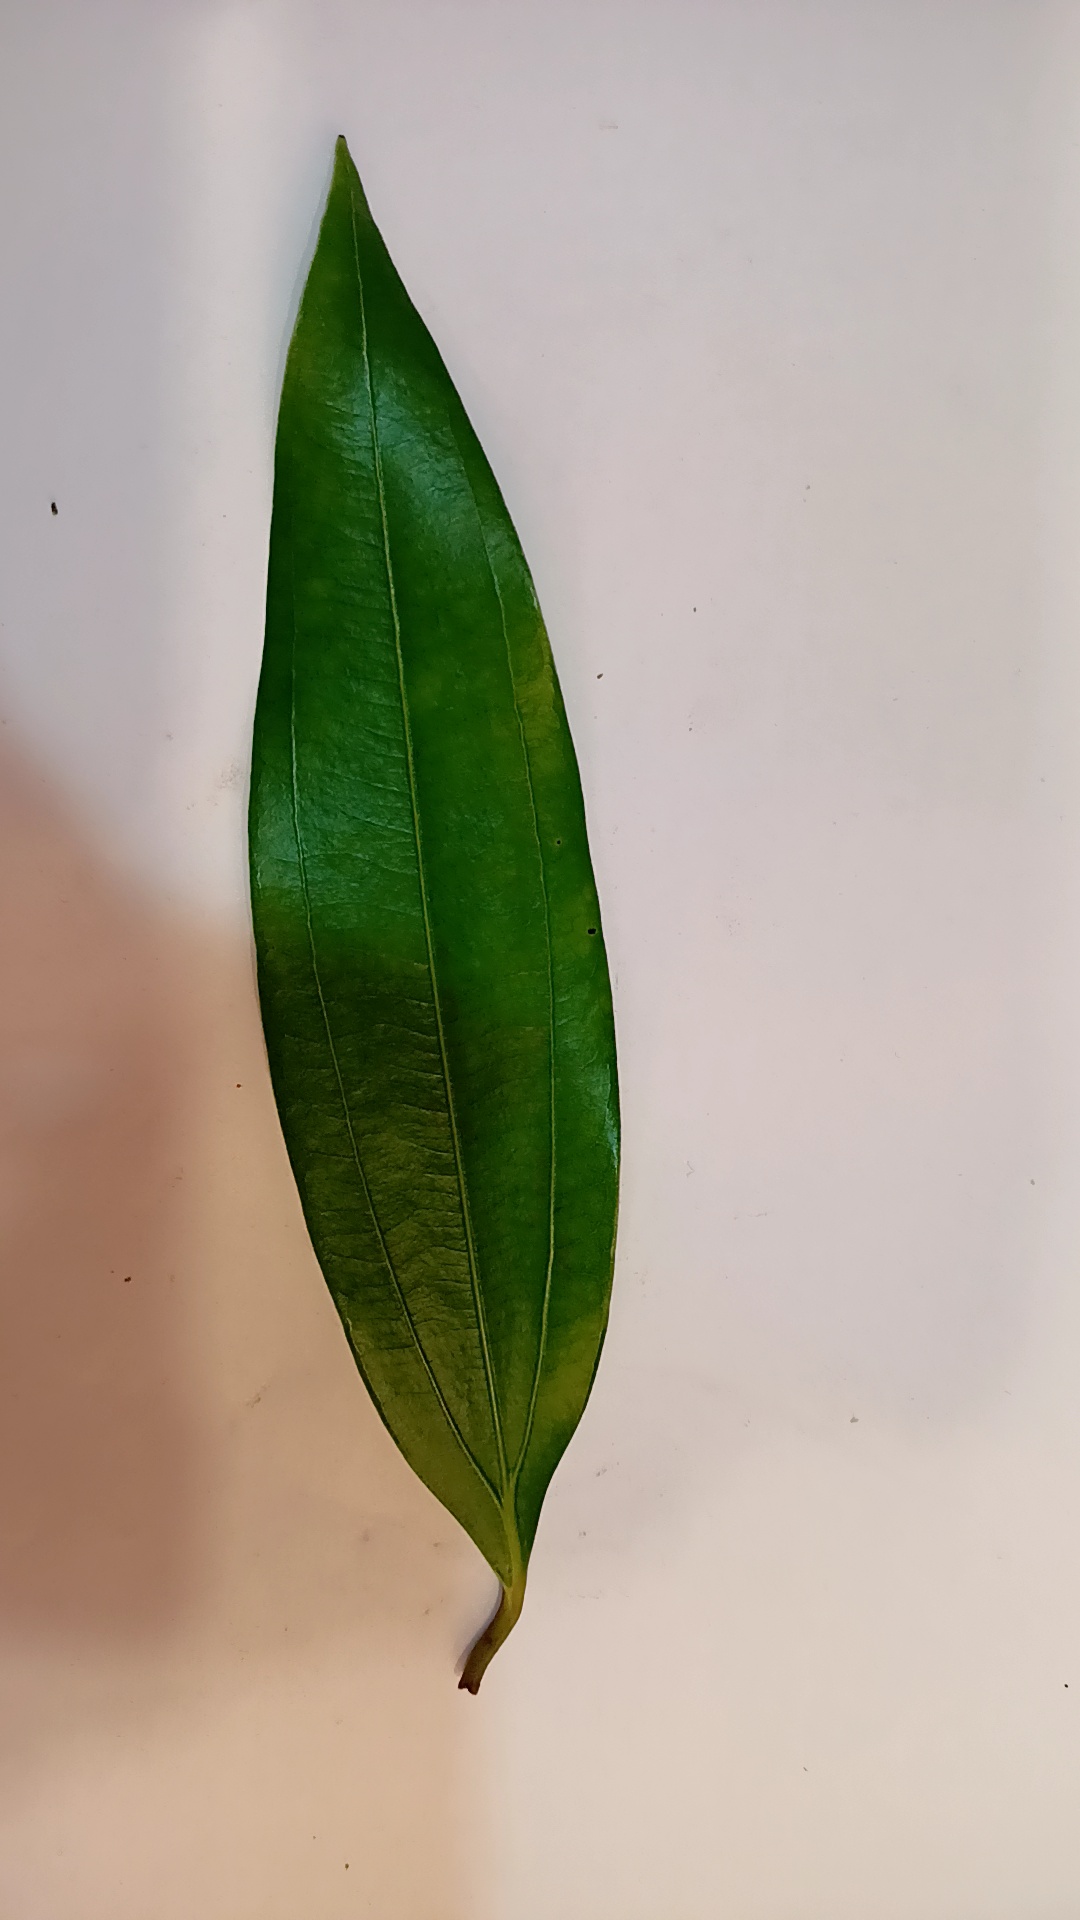
Label: Healthy